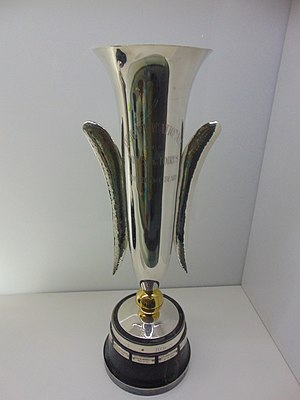
Inter-Cities Fairs Cup
Turneringens trofæ
Inter-Cities Fairs Cup var en europæisk fodboldturnering der blev afviklet imellem 1955 og 1971.